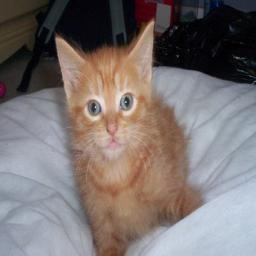
Animal: cats